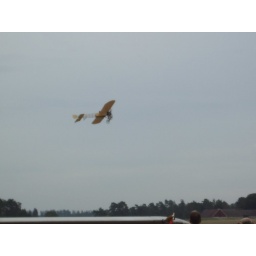
Thulin aeroplane the oldest flying plane in the world.This plane is licens build in sweden by thulin verken 1914Original is the french bleriot